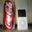
Label: can